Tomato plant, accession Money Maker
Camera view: vertical (180 deg); turntable rotation: 180 degrees
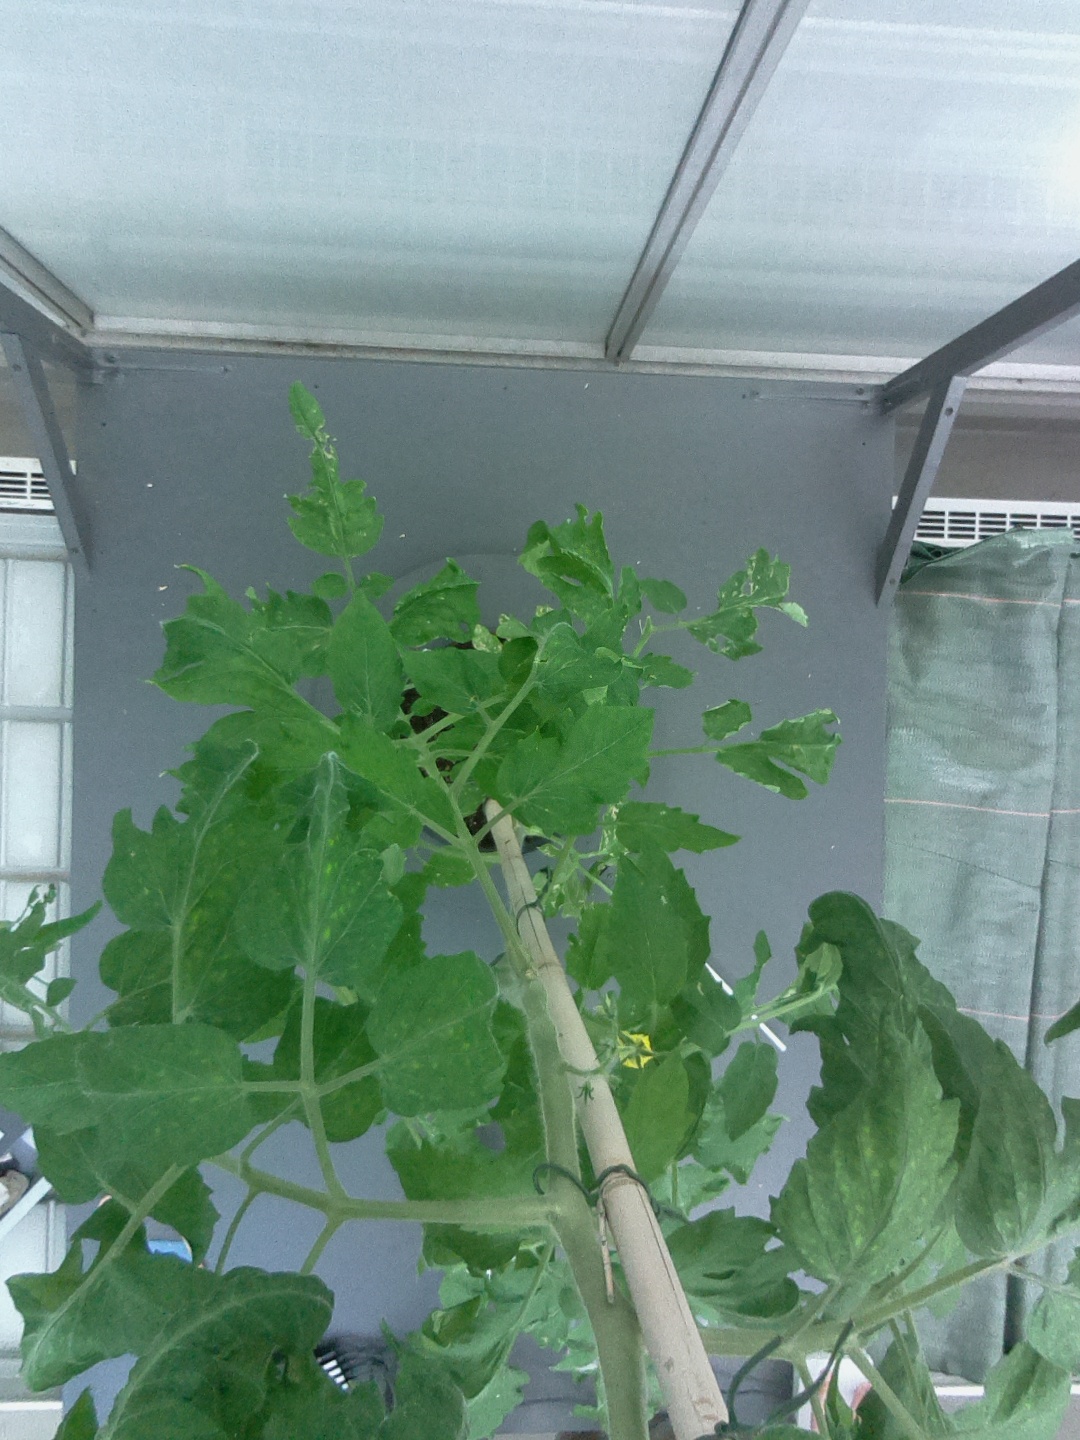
BBCH growth stage 61: 10%-20% of flowers open